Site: brandenburg
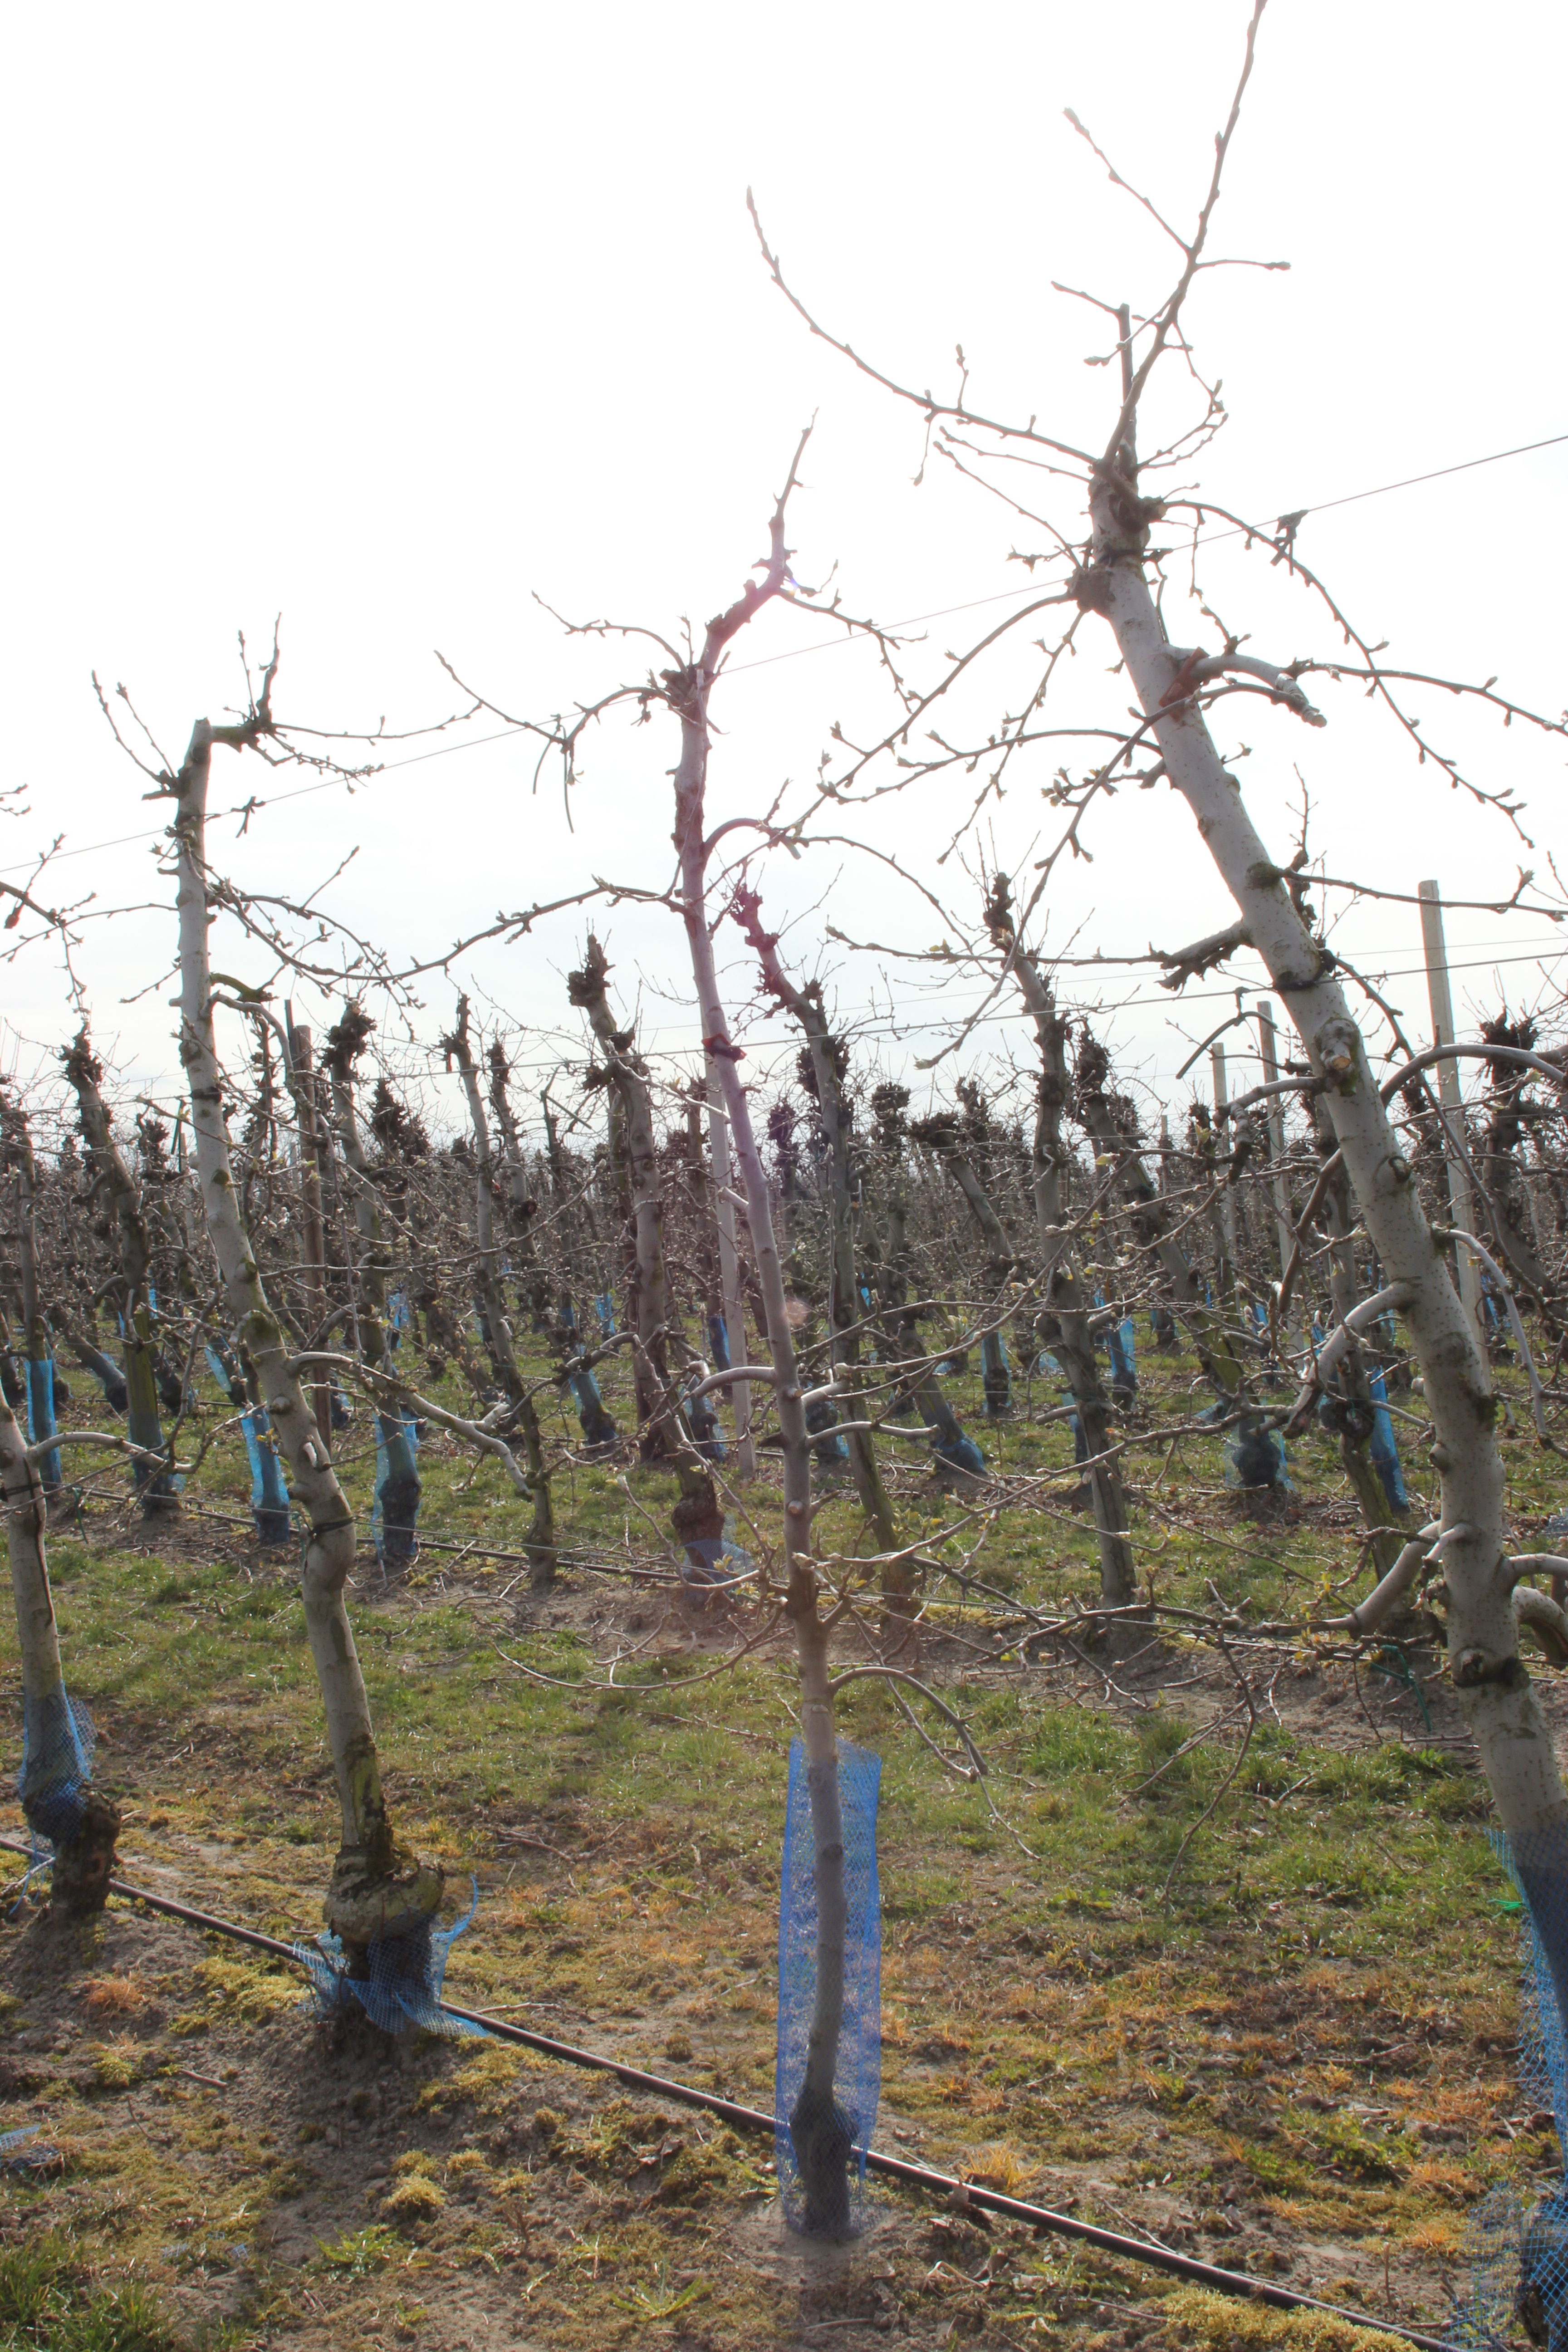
Growth stage (BBCH 54): Inflorescence emergence